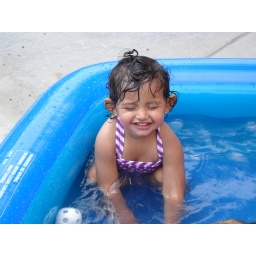
This is Reina swimming. She's already like a fish in her cute little bikini